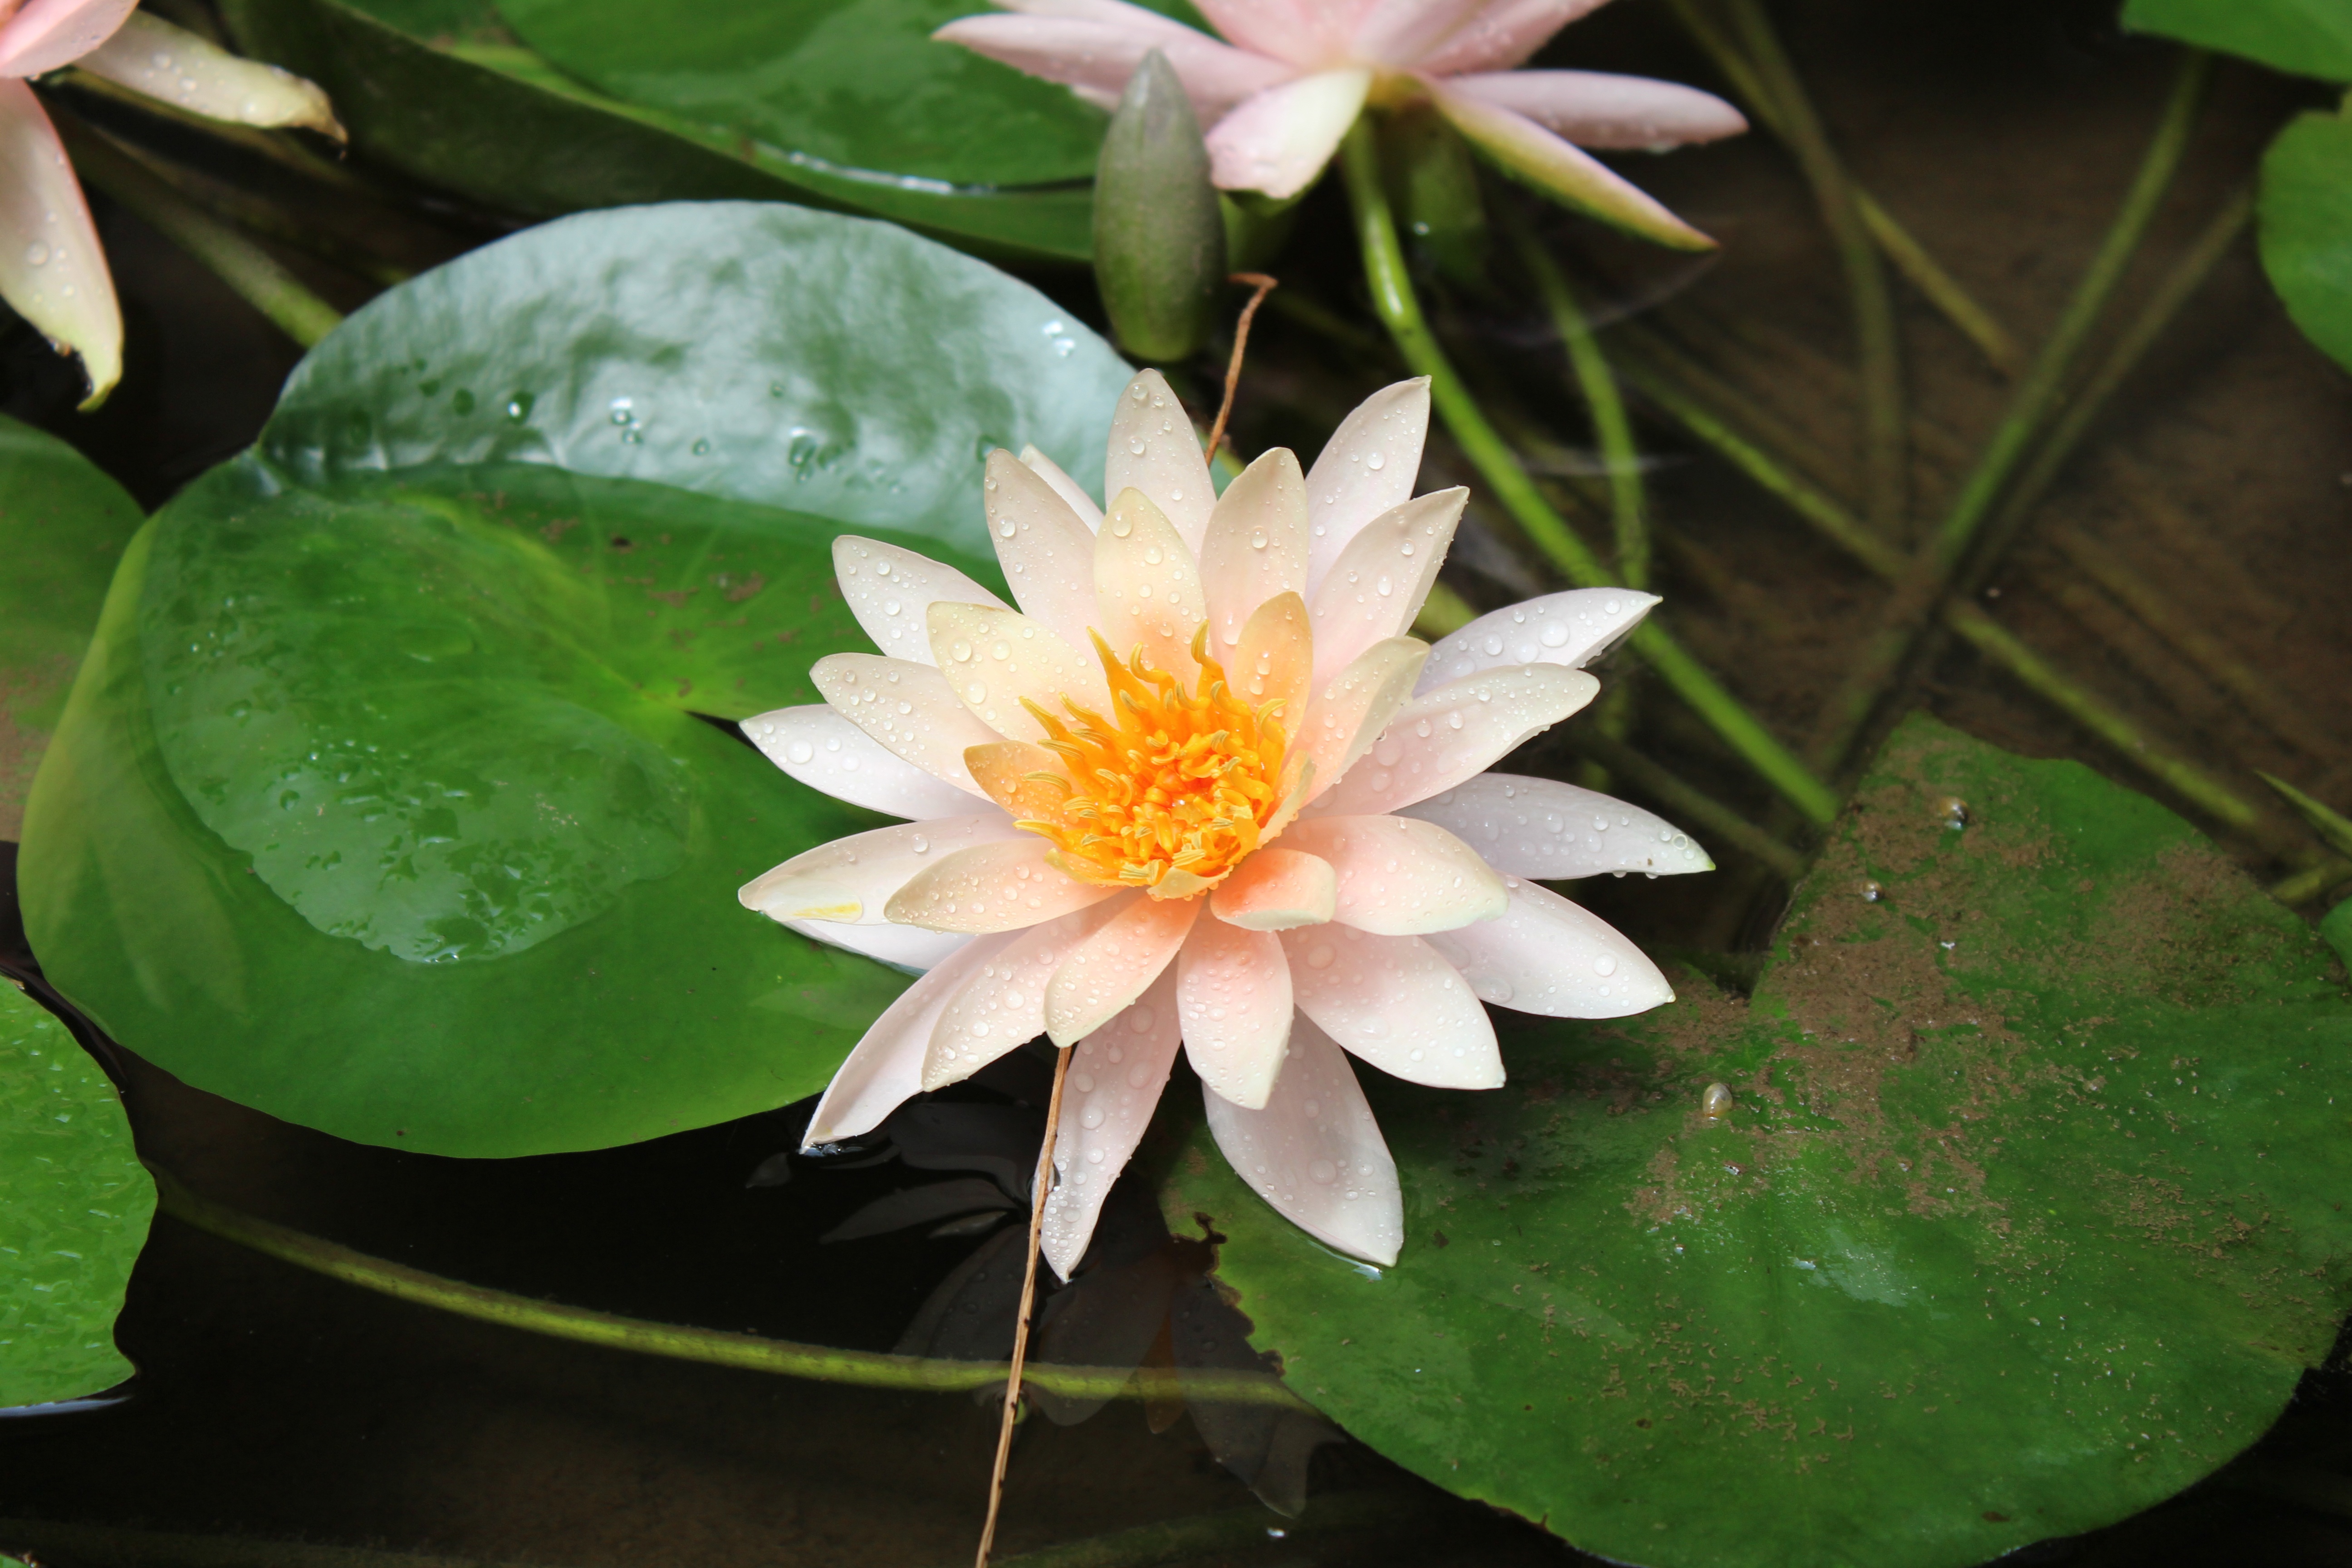
nature, blossom, plant, leaf, flower, petal, summer, floral, spring, green, botany, sacred lotus, aquatic plant, flora, season, lotus, macro photography, flowering plant, land plant, lotus family, hedgehog cactus